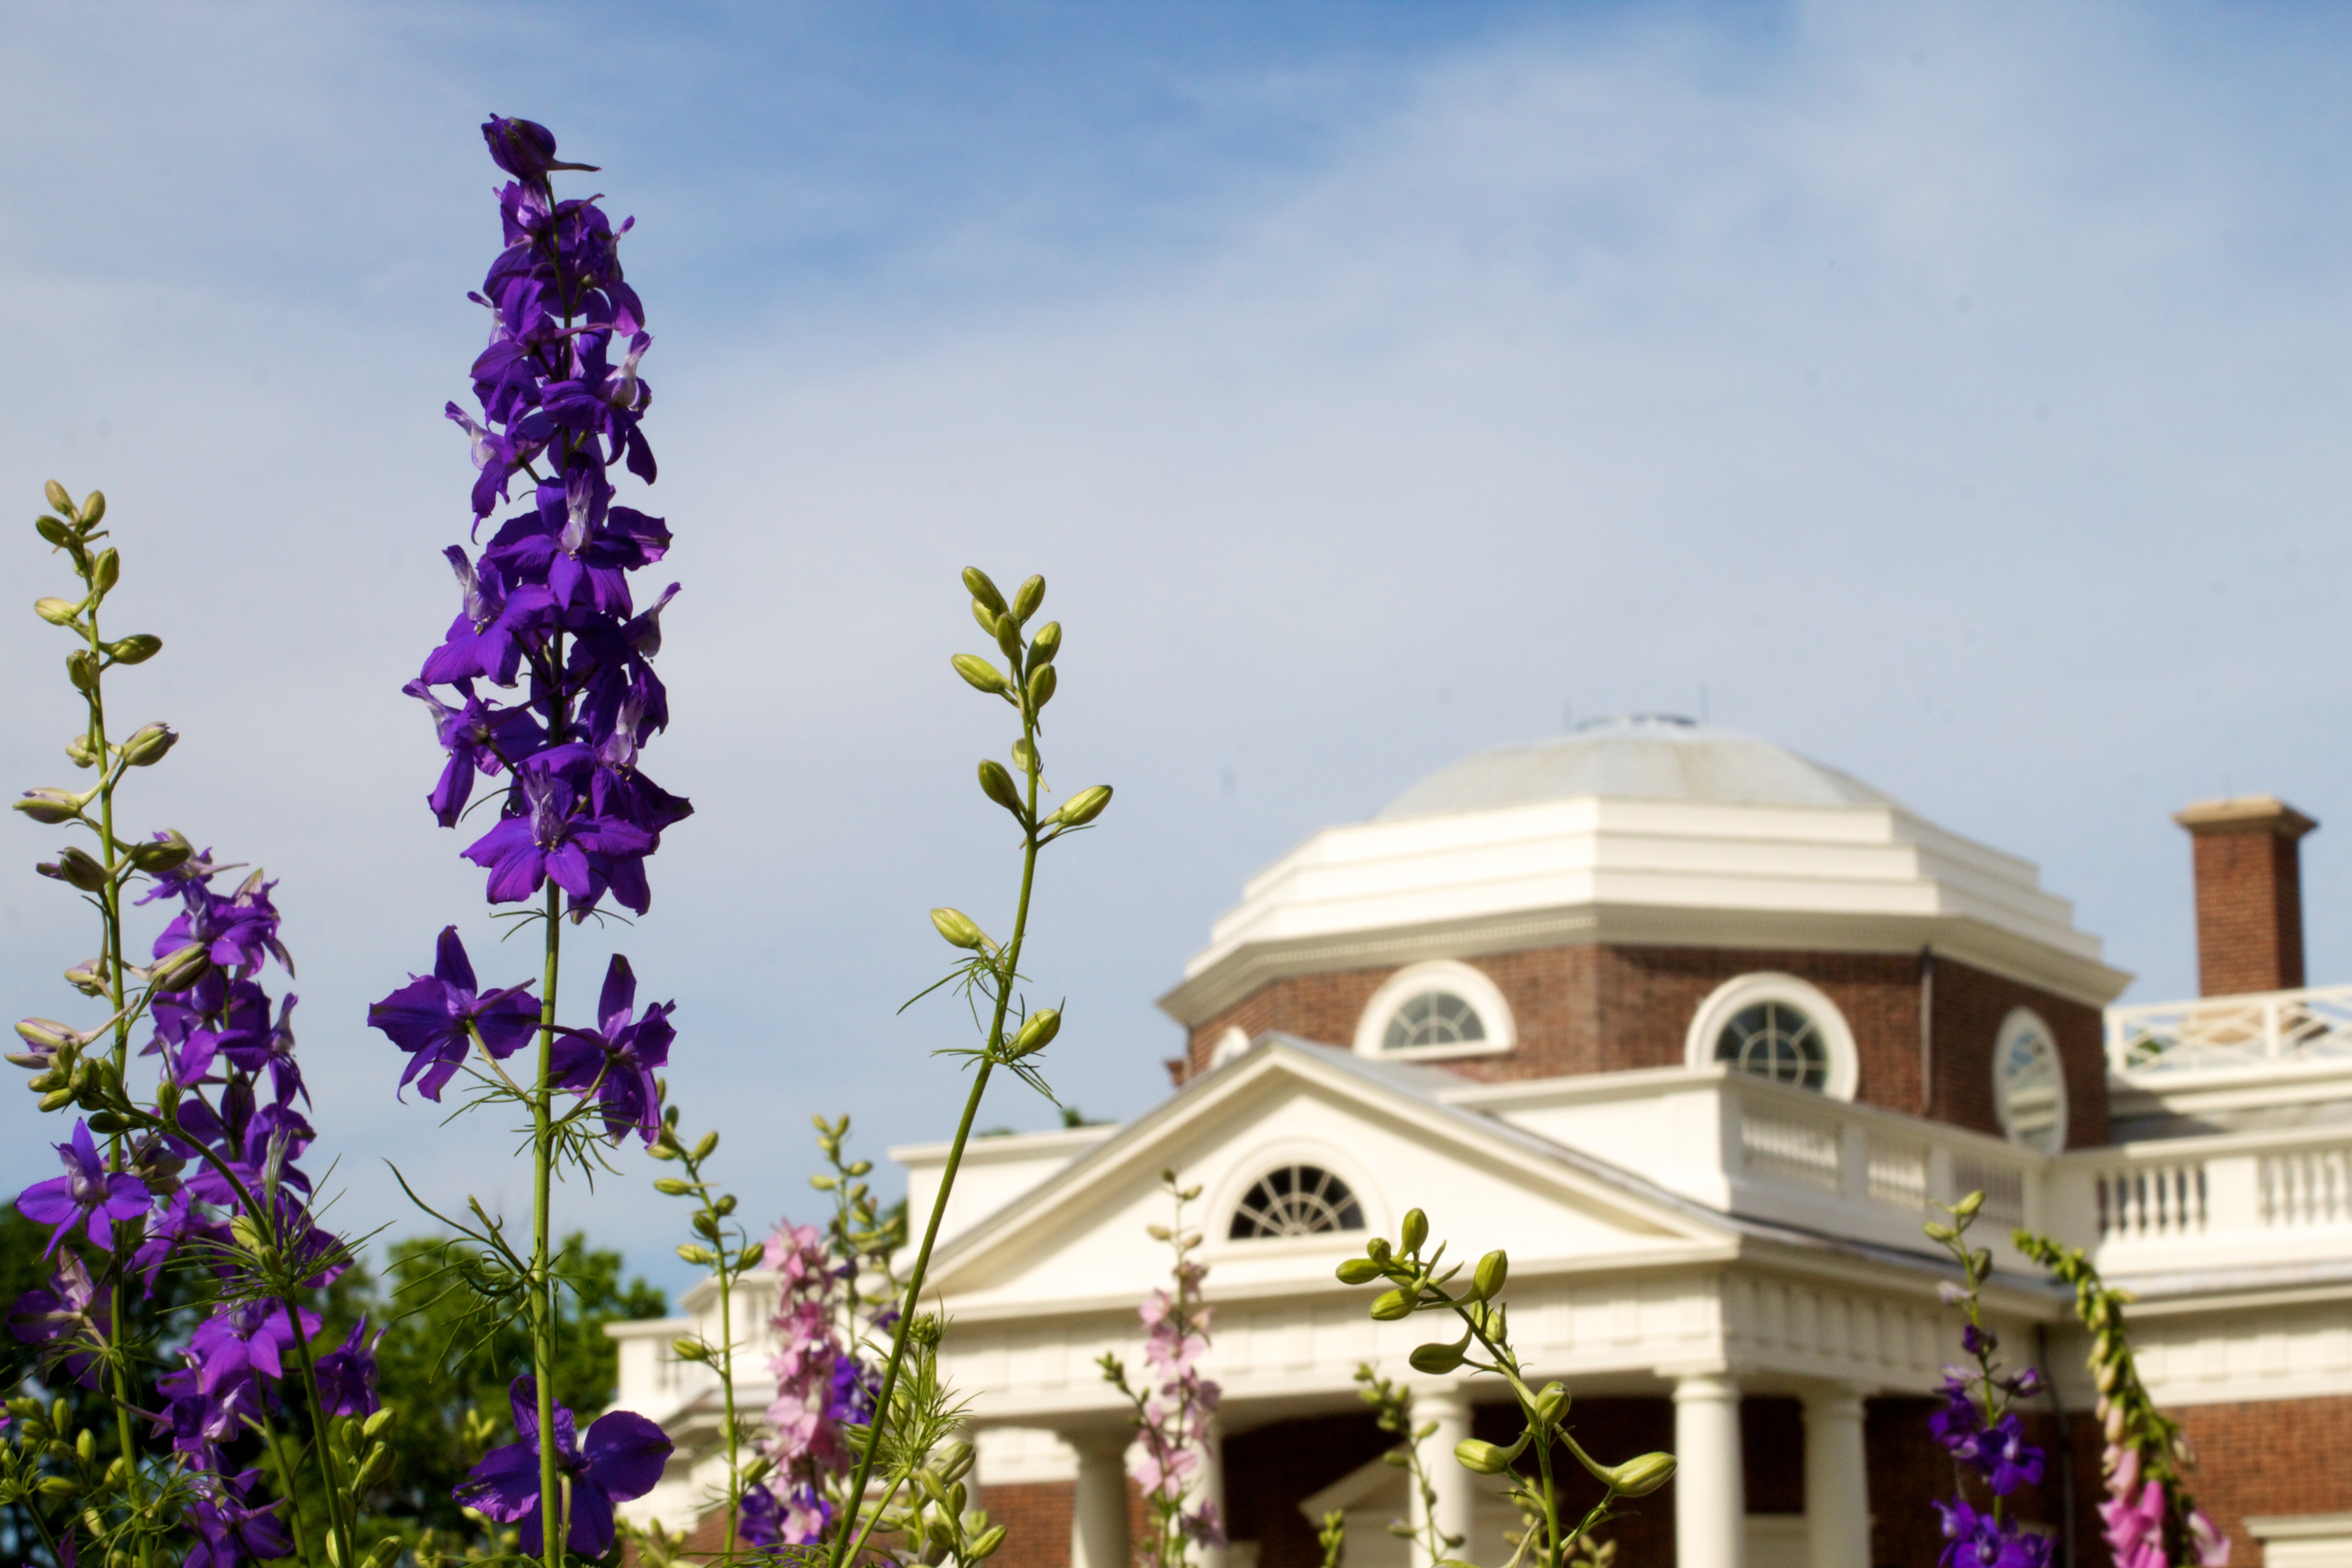
flower, estate, monticello